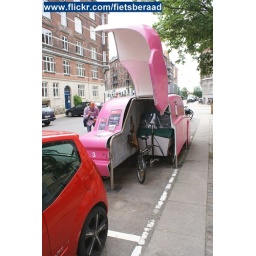
Fietstrommel voor bakfiets in de vorm van een roze auto